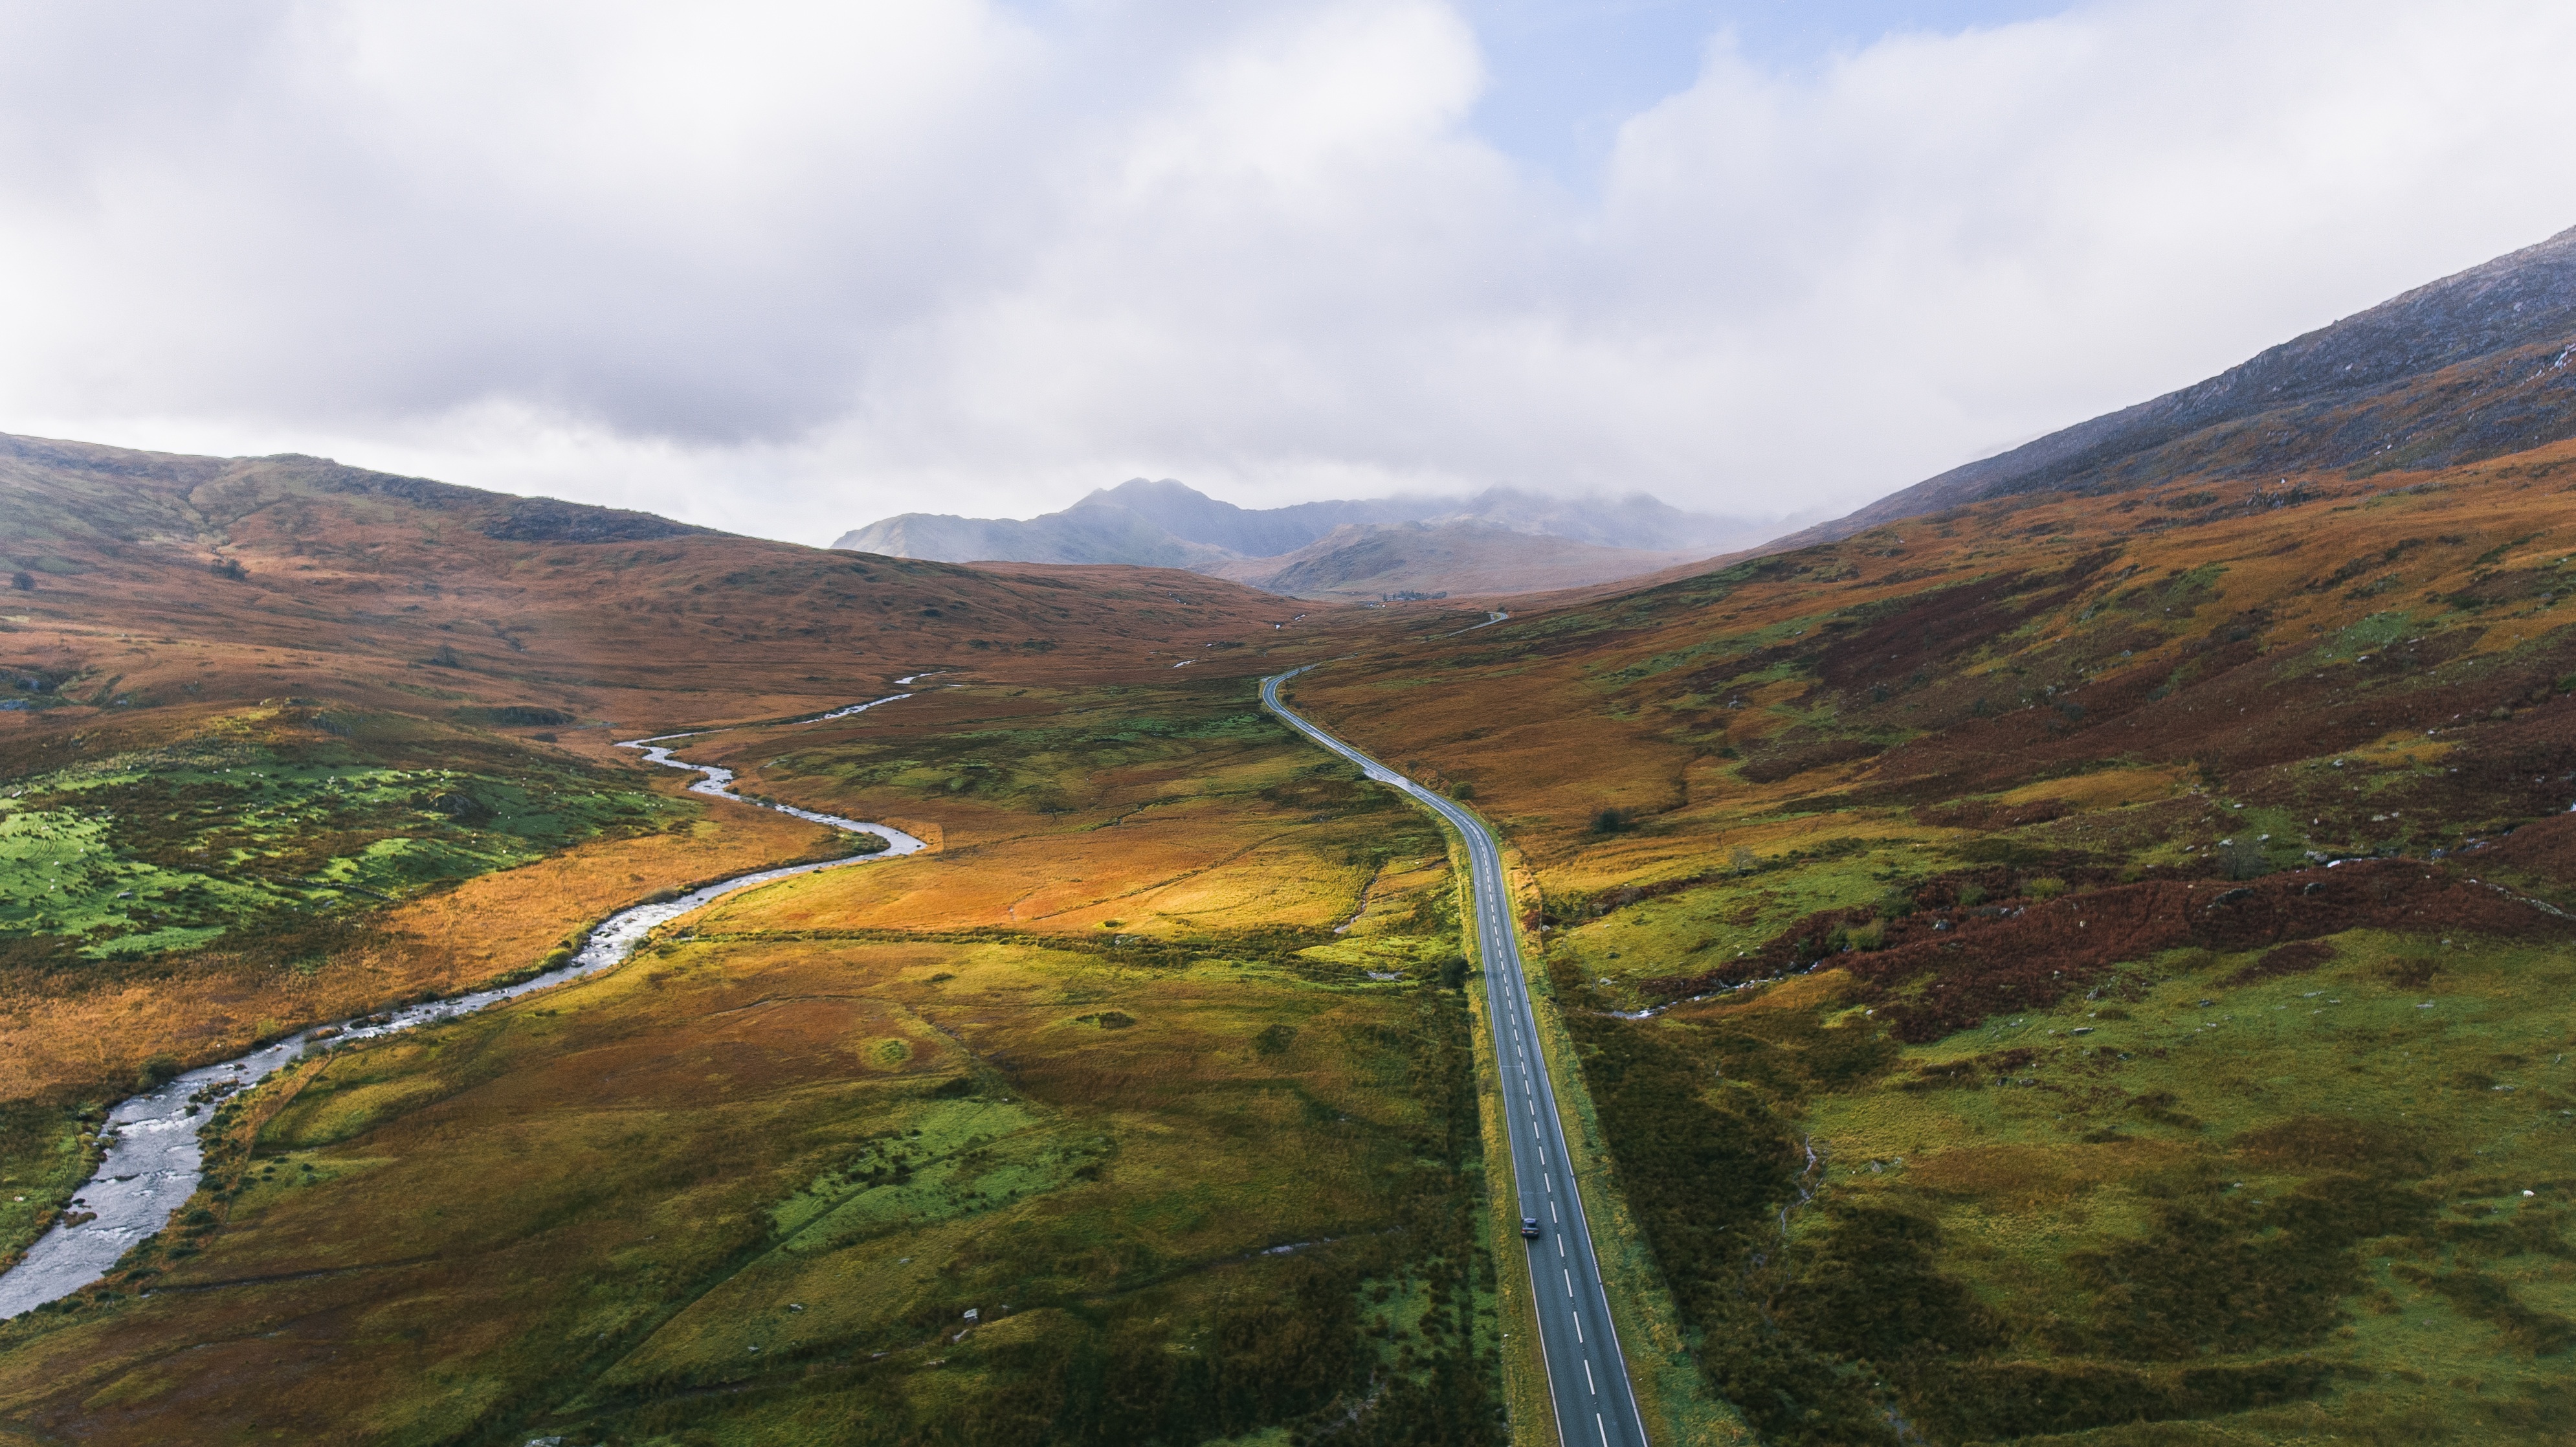
landscape, mountain, road, hill, lake, valley, mountain range, reservoir, highland, ridge, infrastructure, plateau, fell, loch, rural area, aerial photography, mountain pass, geographical feature, mountainous landforms